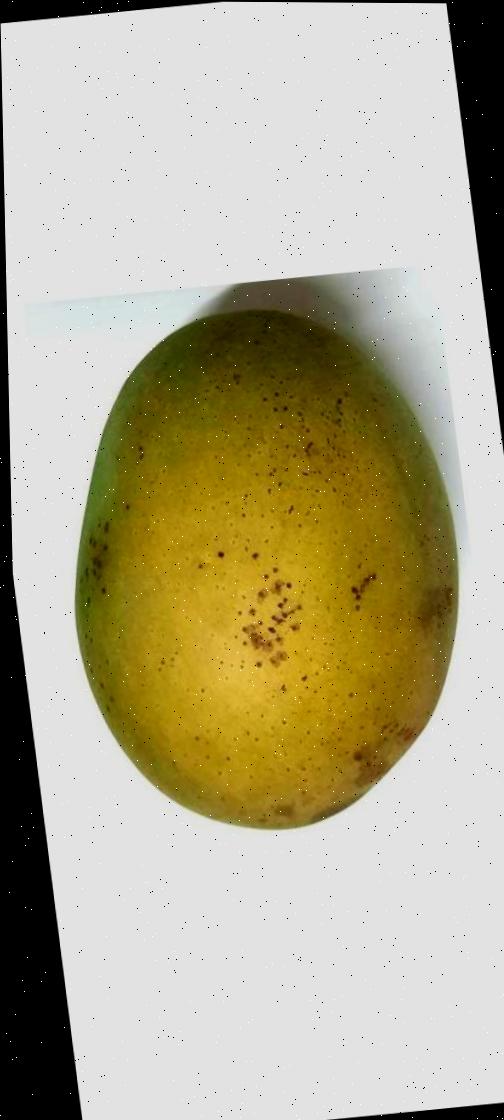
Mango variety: Shada